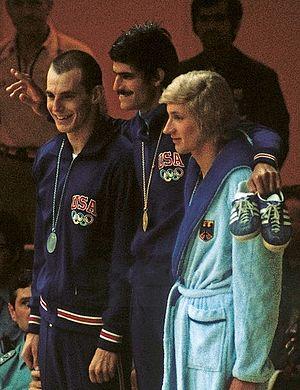
Robert Steven Genter est un nageur américain. Lors des Jeux olympiques d'été de 1972 disputés à Munich, il remporte la médaille d'or au relais 4 x 200 m nage libre, battant au passage le record du monde et deux médailles d'argent au 200 m nage libre, derrière Mark Spitz et au 400 m nage libre.
Werner Lampe est un nageur allemand. Lors des Jeux olympiques d'été de 1972 disputés à Munich, il remporte la médaille d'argent au relais 4 x 200 m nage libre, et la médaille de bronze au 200 m nage libre.